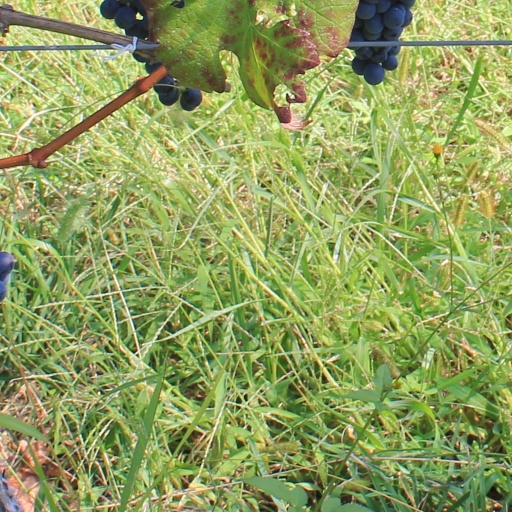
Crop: grape